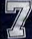
Number: 7